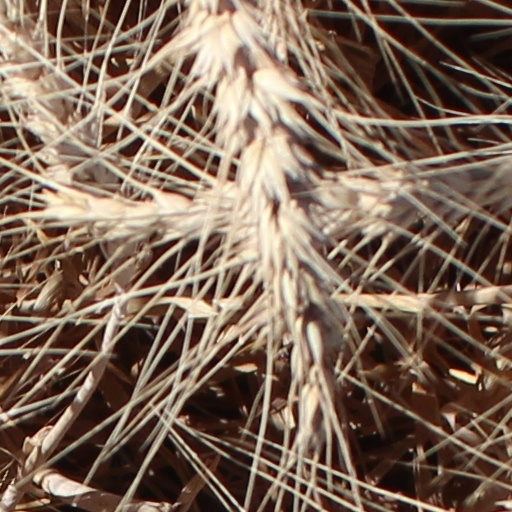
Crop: wheat